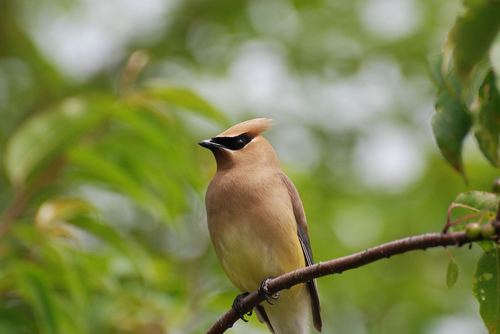
the bird has a tiny bill and a jet black cheek patch, as well as feathering that extends from its head.
this bird has a short sharply pointed beak.
a medium sized bird with a yellow belly, and a small bill, and a black cheek patch
this is a bird with a white belly, brown breast and head and a black eyebrow.
this bird has a light brown body with darker brown wings, a black cheek patch and a very short bill.
this bird is brown with black and has a very short beak.
this bird is mostly a light tan. it also has a black cheek patch and dark brown on it's wings.
the bird has a black mark on its head that contrasts with its yellow body.
this bird is tan in color with dark brown primary feathers, beak is small and pointed and the eye is black, while is crown tuft is tan.
a bird with a brown belly, breast, crown and the throat and the bill is short and pointed
Species: Cedar Waxwing